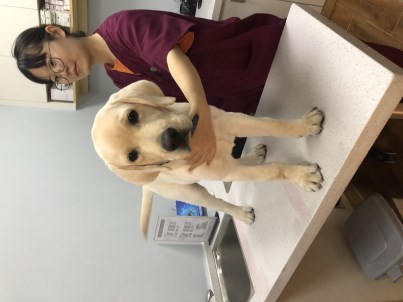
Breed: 3580-n000122-Labrador_retriever